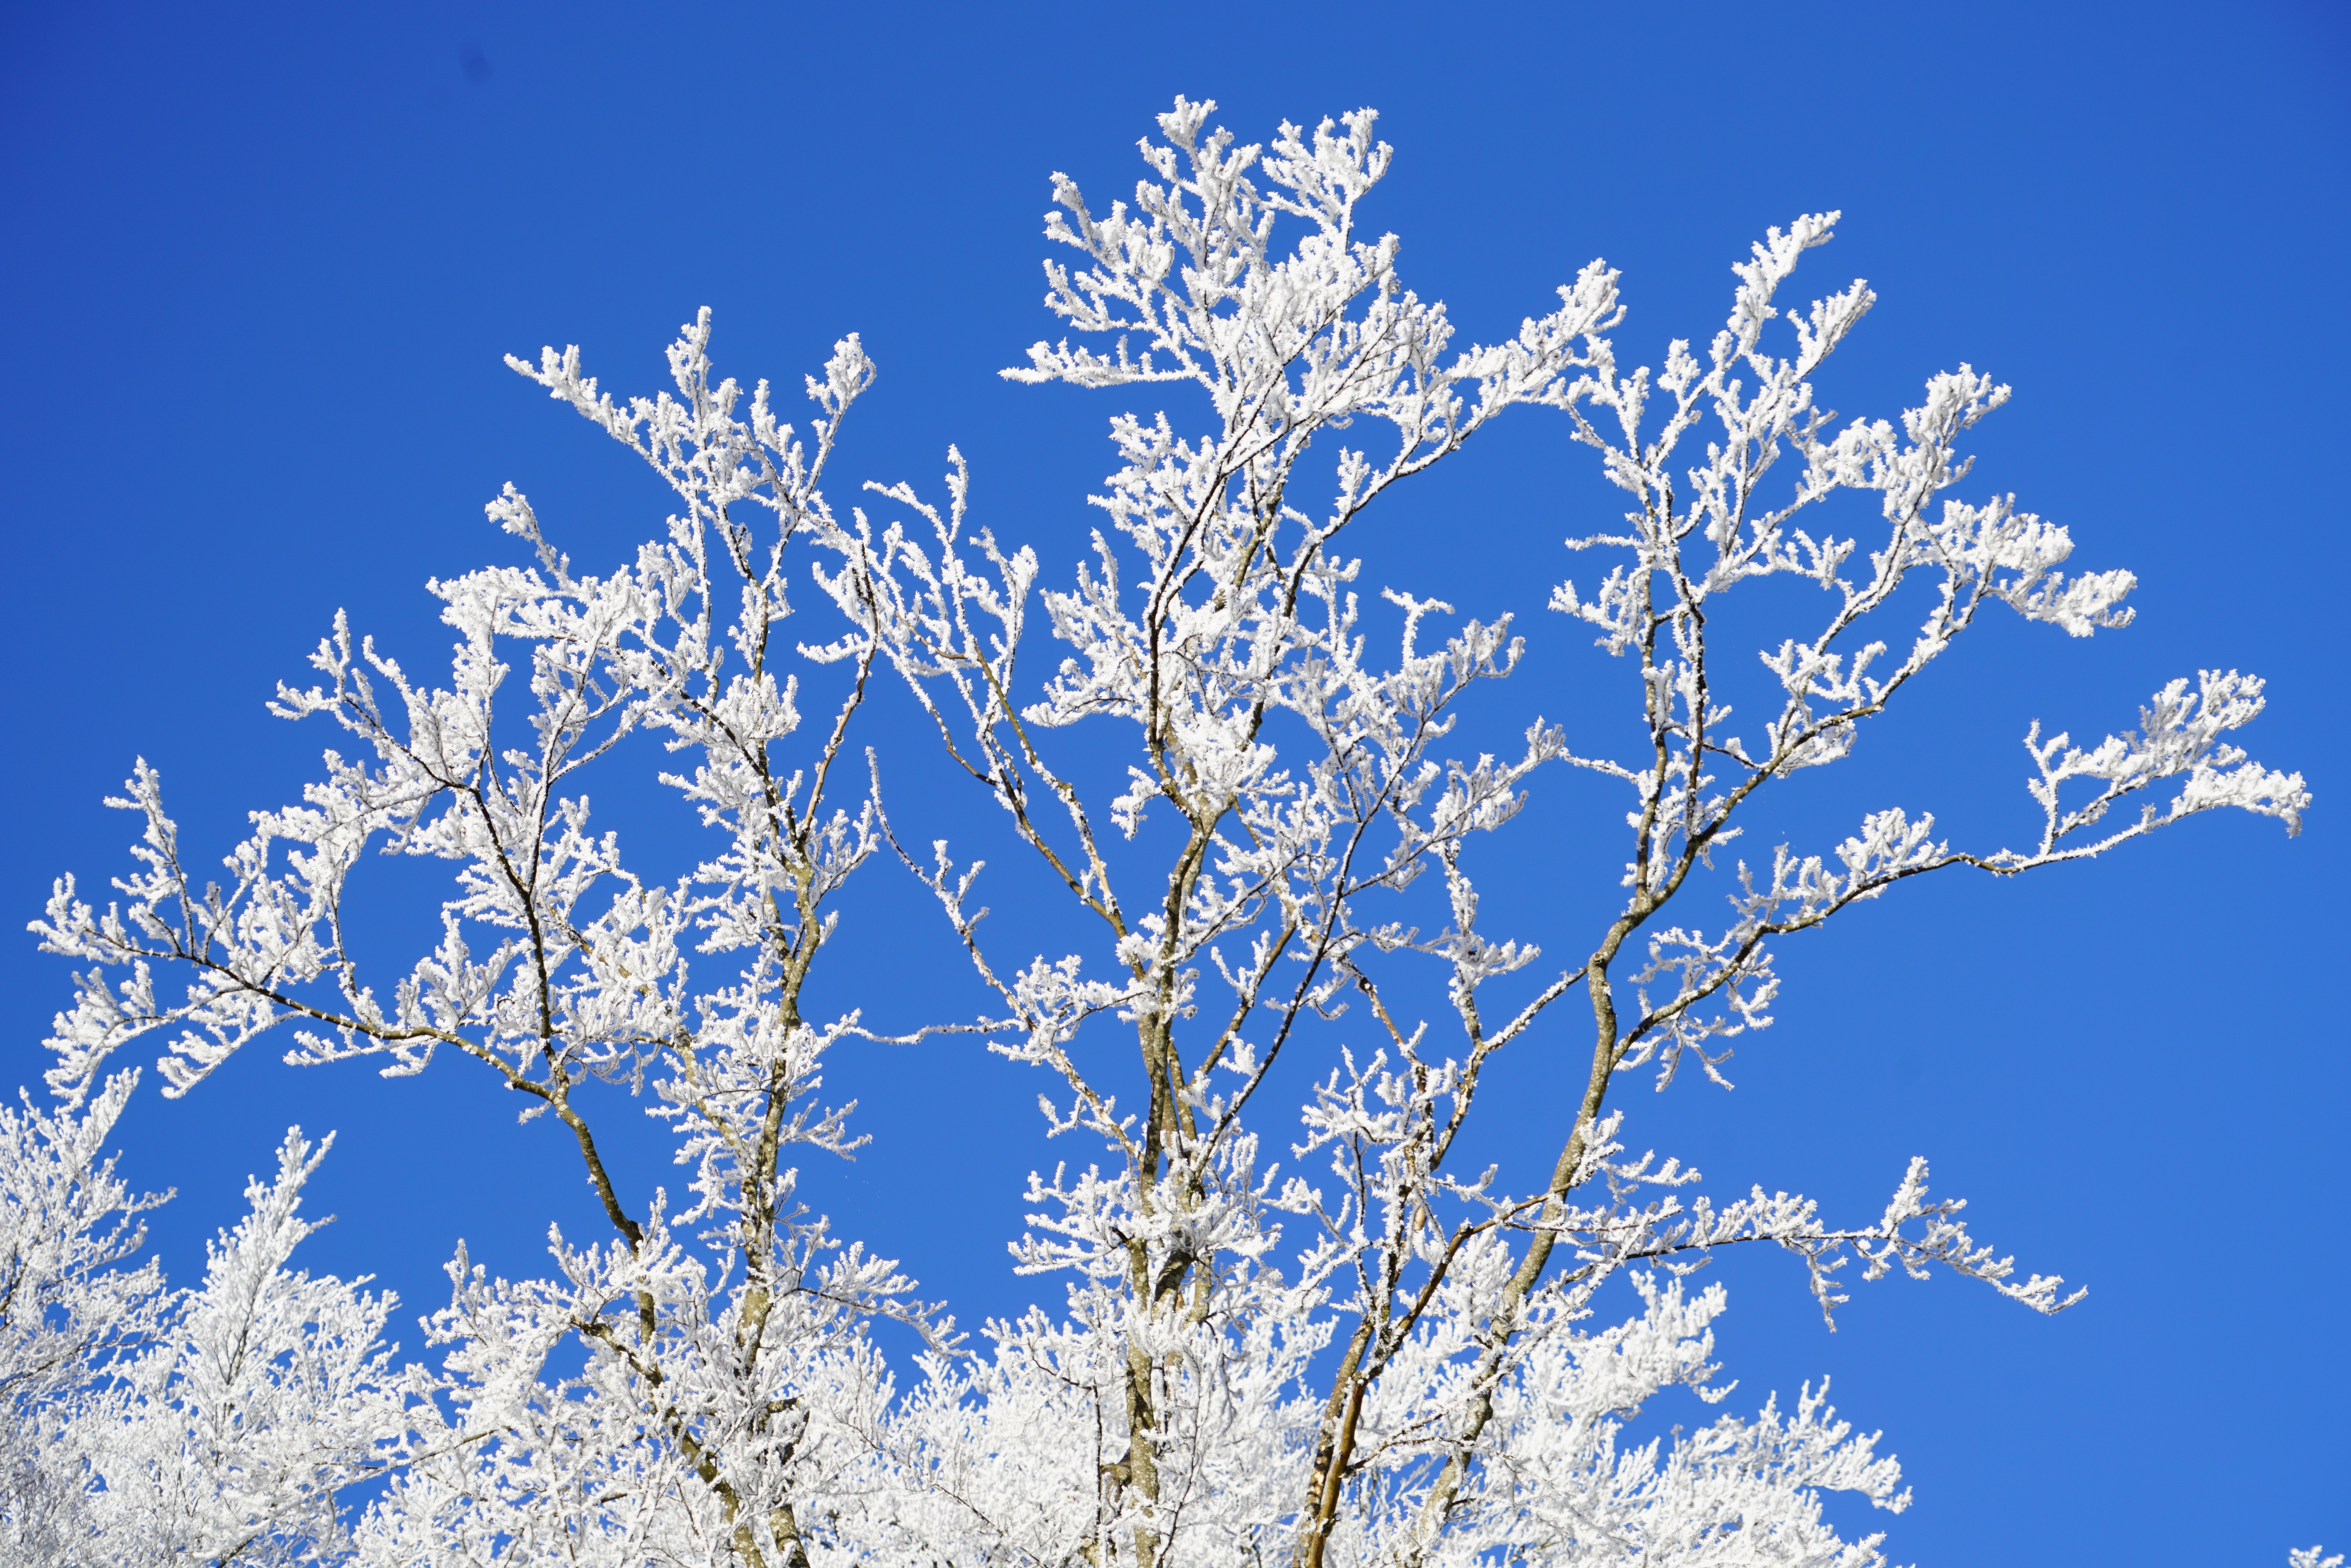
tree, branch, blossom, snow, cold, winter, cloud, sky, frost, ice, spring, frozen, twig, aesthetic, iced, branches, wintry, hoarfrost, freezing, atmosphere of earth, computer wallpaper